New York Mets

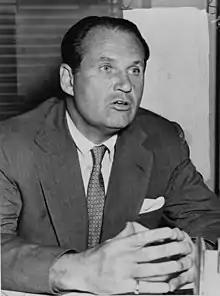
William Shea was instrumental in returning National League baseball to New York City after five years of absence.

After the 1957 season, the Brooklyn Dodgers and New York Giants relocated from New York to California to become the Los Angeles Dodgers and San Francisco Giants, leaving the largest city in the United States with no National League franchise and only one major league team, the New York Yankees of the American League (AL). With the threat of a New York team joining the new Continental League, the National League expanded by adding the New York Mets following a proposal from William Shea. In a symbolic reference to New York's earlier National League teams, the new team took as its primary colors the blue of the Dodgers and the orange of the Giants, both of which are colors also featured on the flag of New York City. The nickname "Mets" was adopted: being a natural shorthand to the club's corporate name, the "New York Metropolitan Baseball Club, Inc.", which hearkened back to the "Metropolitans" (a New York team in the American Association from 1880 to 1887), and its brevity was advantageous for newspaper headlines.